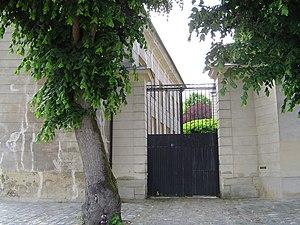
Antony, commune française de la région Île-de-France dispose d'un riche patrimoine qui s'est enrichi à travers les siècles, tant sur les plans historique que botanique.
Cet article recense les monuments historiques des Hauts-de-Seine, en France.
François-René Molé est un acteur français, né le 24 novembre 1734 à Paris où il est mort le 10 décembre 1802.